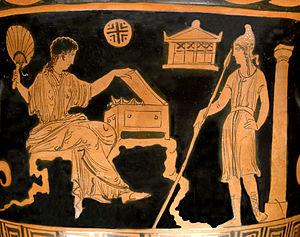
Hélène et Pâris. Face A d'un cratère en cloche à figures rouges apulien (Tarente
Dans la mythologie grecque, Pâris [paʁis] ou Alexandre est un prince troyen, fils cadet du roi Priam et d'Hécube, il est le frère d'Hector, de Déiphobe, de Polyxène et de Cassandre.
Dans la mythologie grecque, Hélène est la fille de Zeus et de Léda. Selon la légende, elle était la plus belle femme du monde, surpassée à ce titre par la seule déesse Aphrodite. Elle était mariée à Ménélas, roi de Sparte, avant d'être enlevée par Pâris, prince troyen, ce qui déclencha la guerre de Troie qui opposa Grecs et Troyens de 1194 à 1184 avant J.-C.
L’Iliade est une épopée de la Grèce antique attribuée à l'aède légendaire Homère. Ce nom provient de la périphrase « le poème d'Ilion », Ilion étant l'autre nom de la ville de Troie.
La guerre de Troie est un conflit légendaire de la mythologie grecque, dont l'historicité est controversée. Elle est parfois appelée deuxième guerre de Troie en référence à l'expédition menée contre la cité par Héraclès après la quête de la Toison d'or, que certains nomment première guerre de Troie.